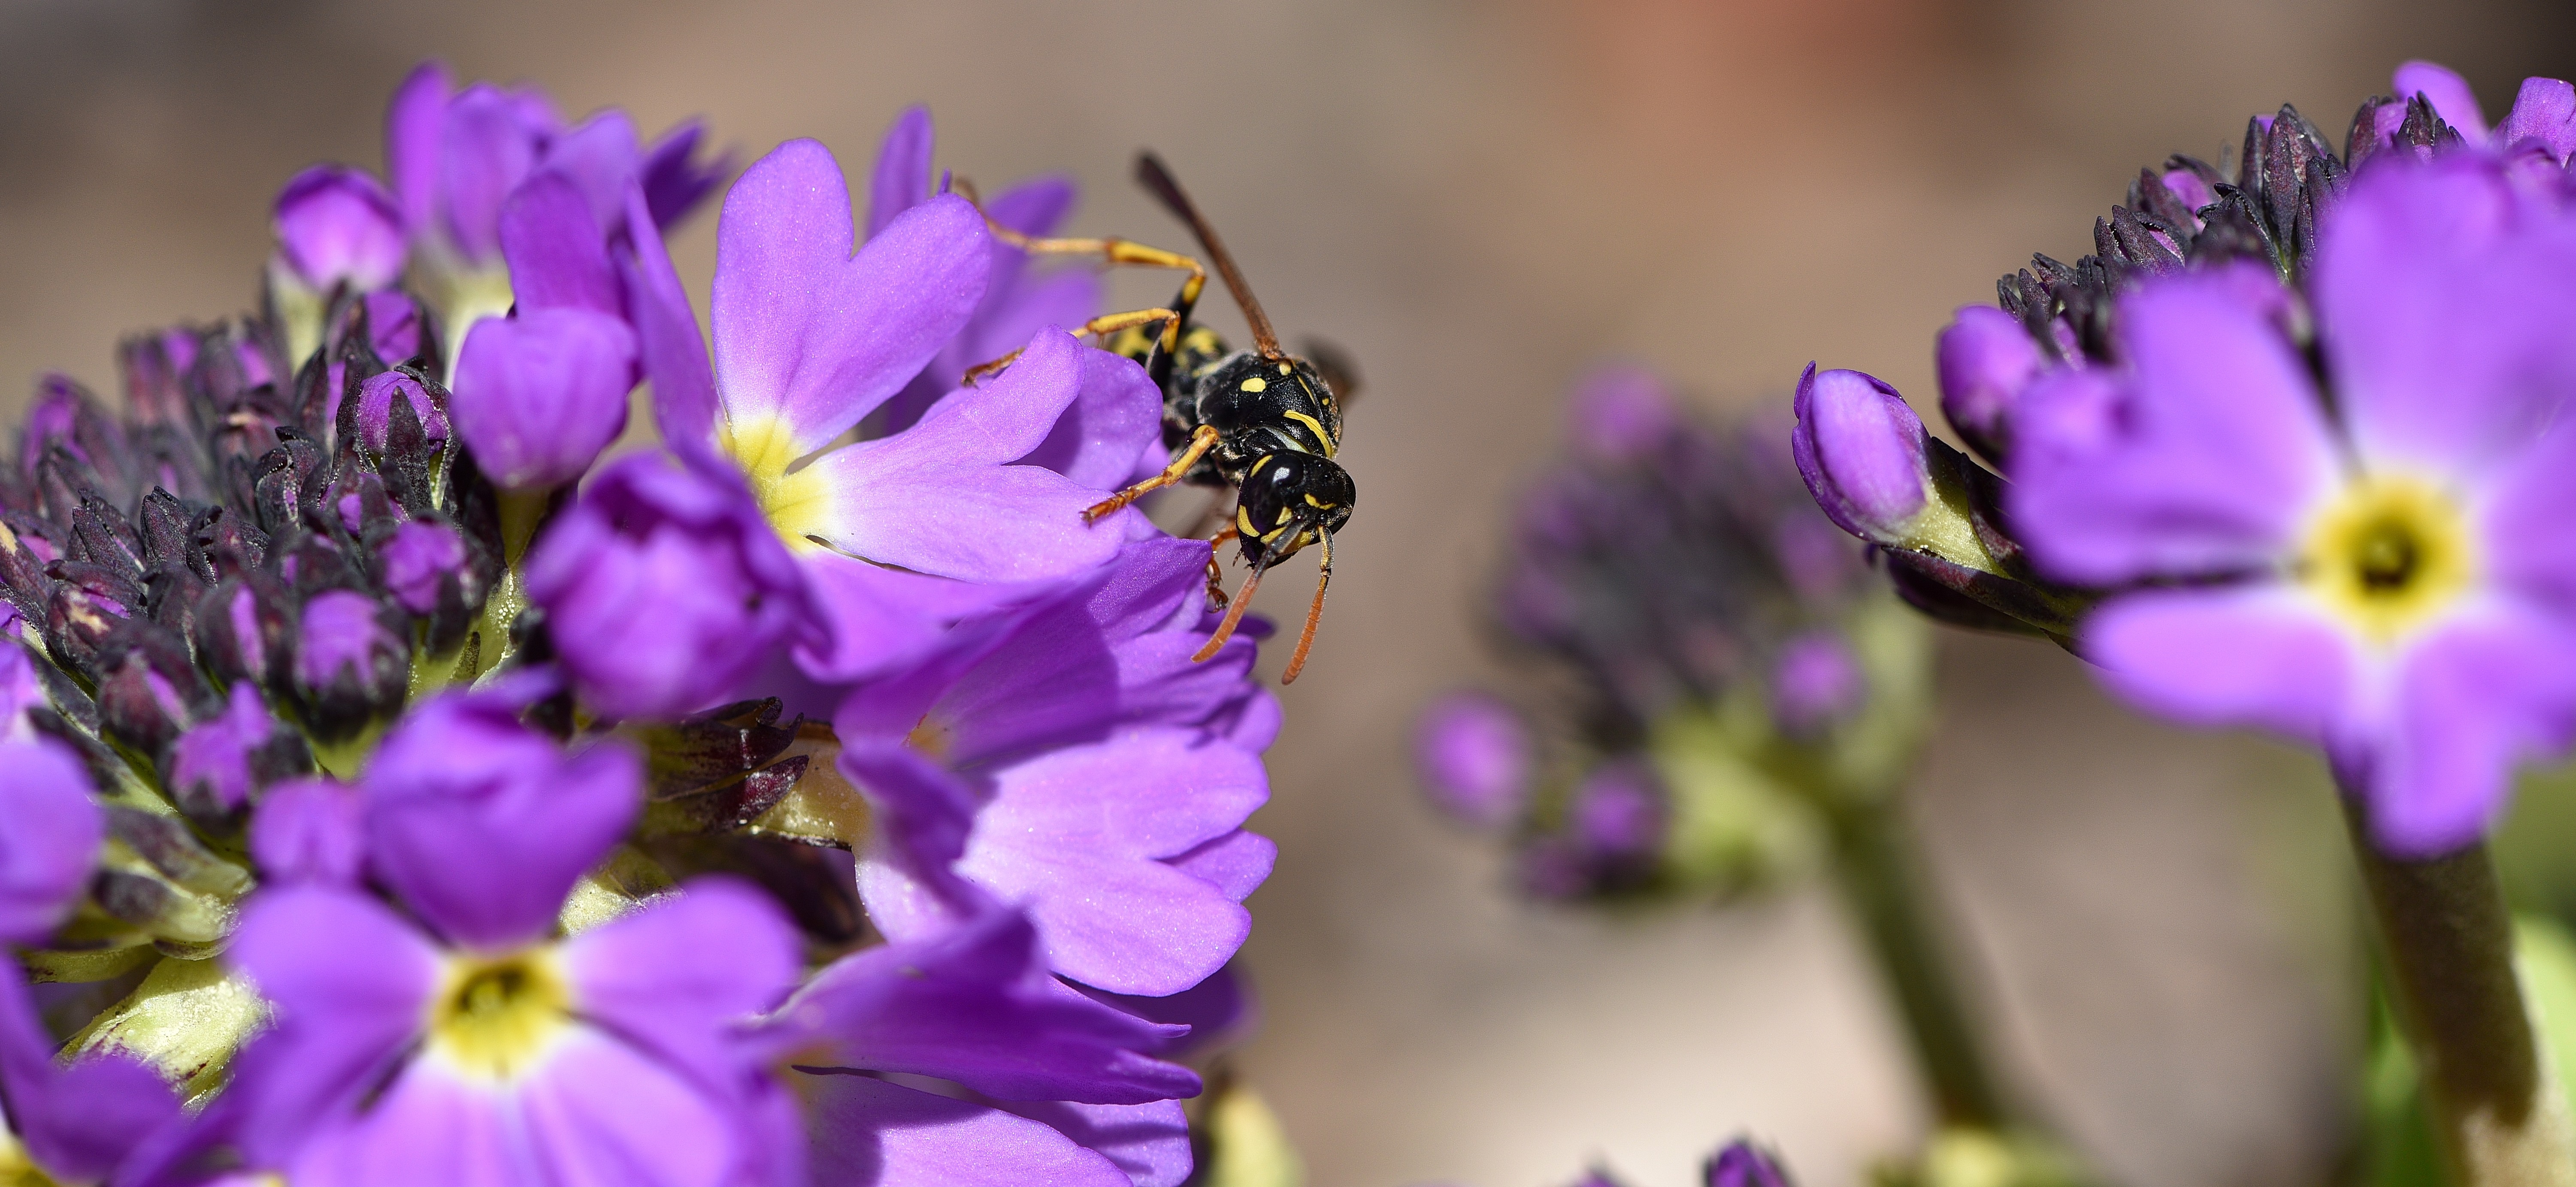
nature, blossom, plant, photography, flower, purple, petal, animal, pollen, spring, insect, macro, botany, flora, wildflower, close up, primrose, bee, crocus, wasp, early bloomer, spring flower, nectar, macro photography, flowering plant, field wasp, annual plant, land plant, violet family